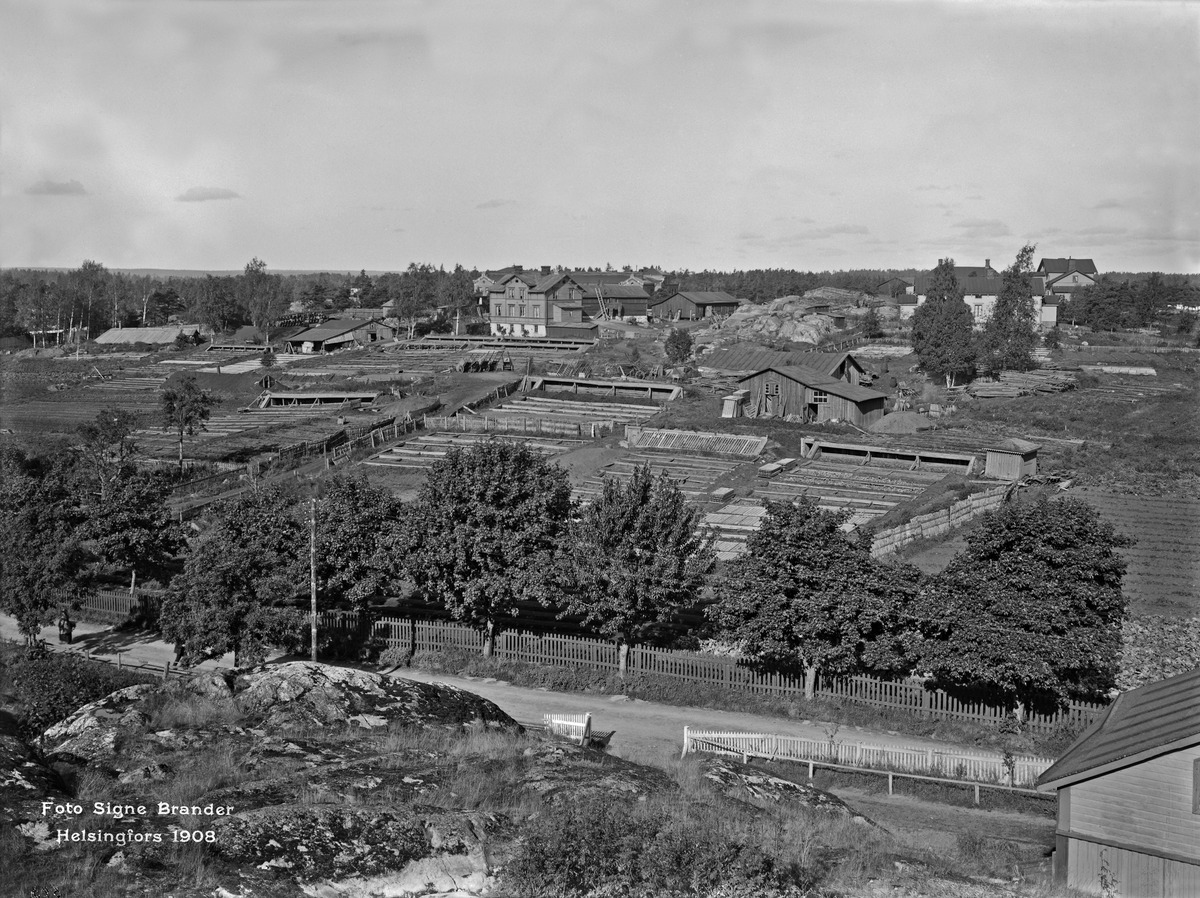
Näköala Bergan huvila-alueelta (nykyisen Apollonkatu 17:n kohdalta) luoteeseen
sisällön kuvaus: Näköala Bergan huvila-alueelta (nykyisen Apollonkatu 17:n kohdalta) luoteeseen. Strömstenin viljelykset. mustavalkoinen
Kuvaaja: Brander, Signe, valokuvaaja
Ajankohta: kuvausaika 1908
Paikka: Suomi, Uusimaa, Helsinki, Töölö Helsinki, Taka-Töölö Helsinki
Aiheet: puurakennukset, puutarhaviljely, Kaupunkiruokaa-näyttely